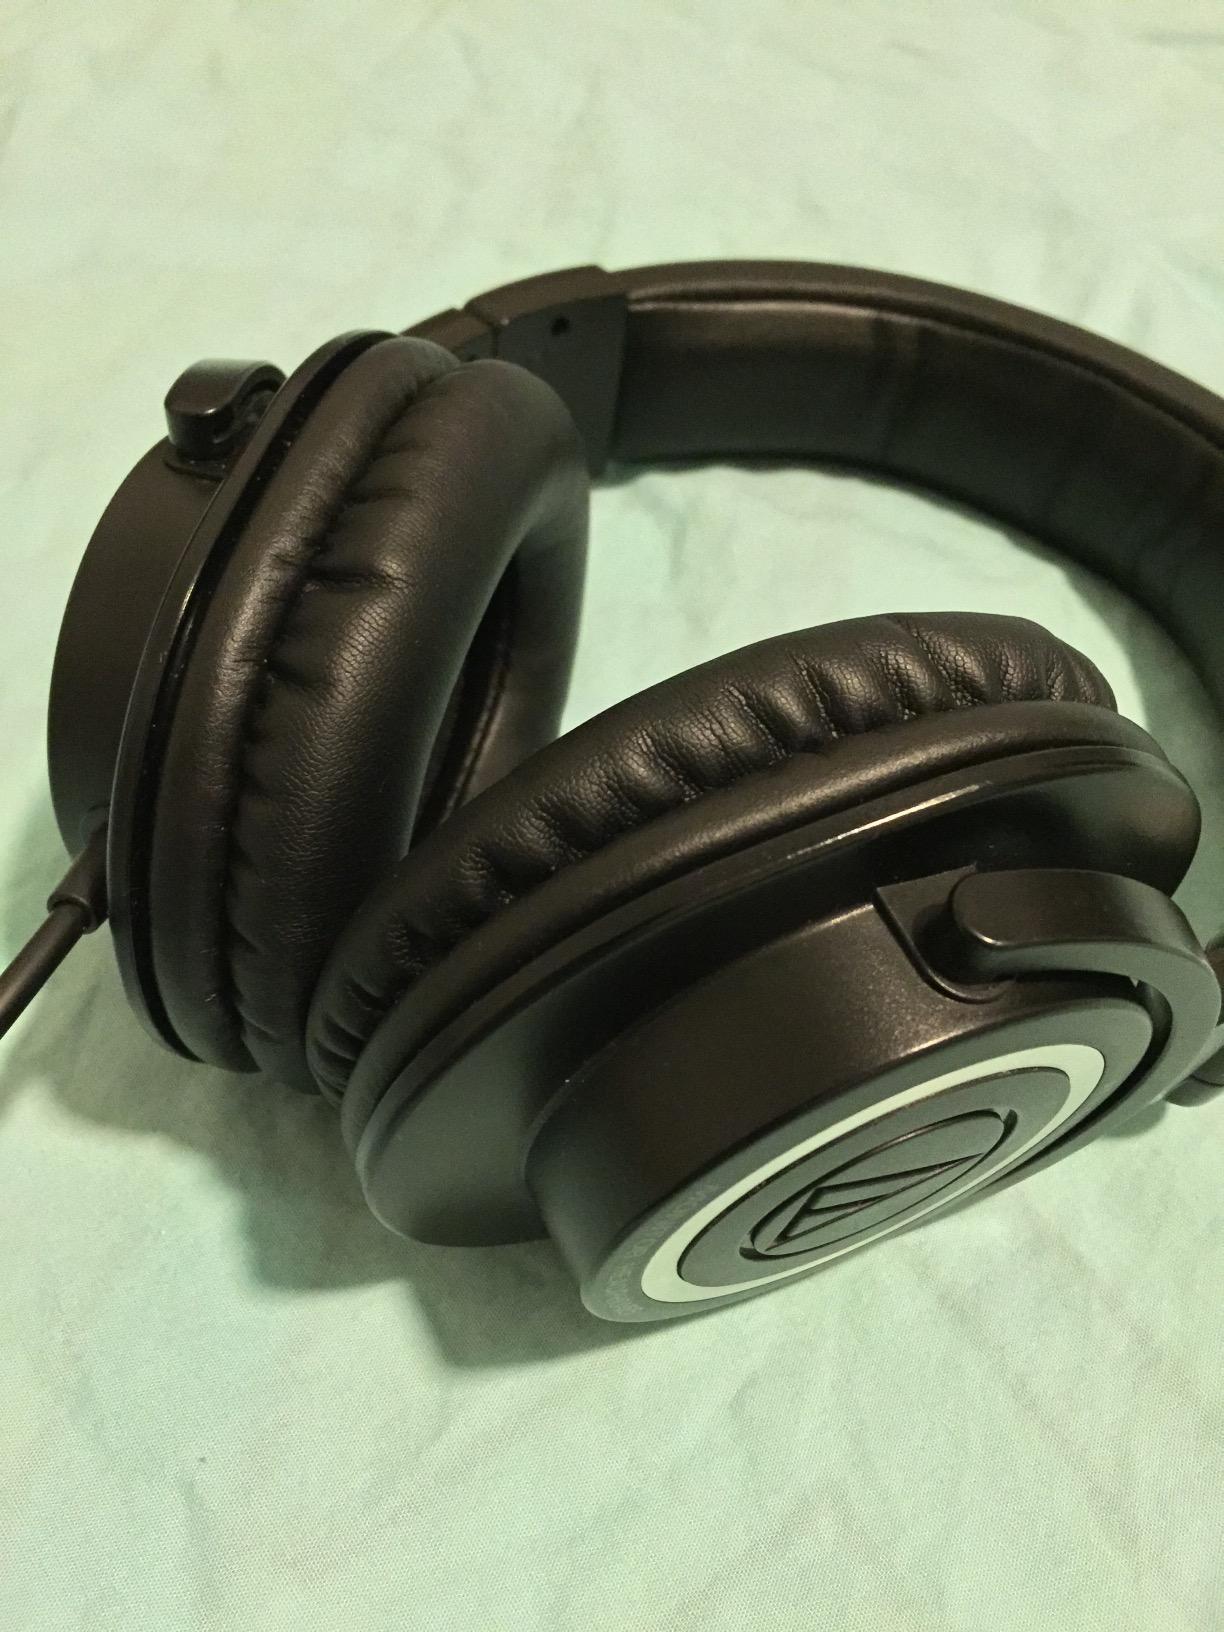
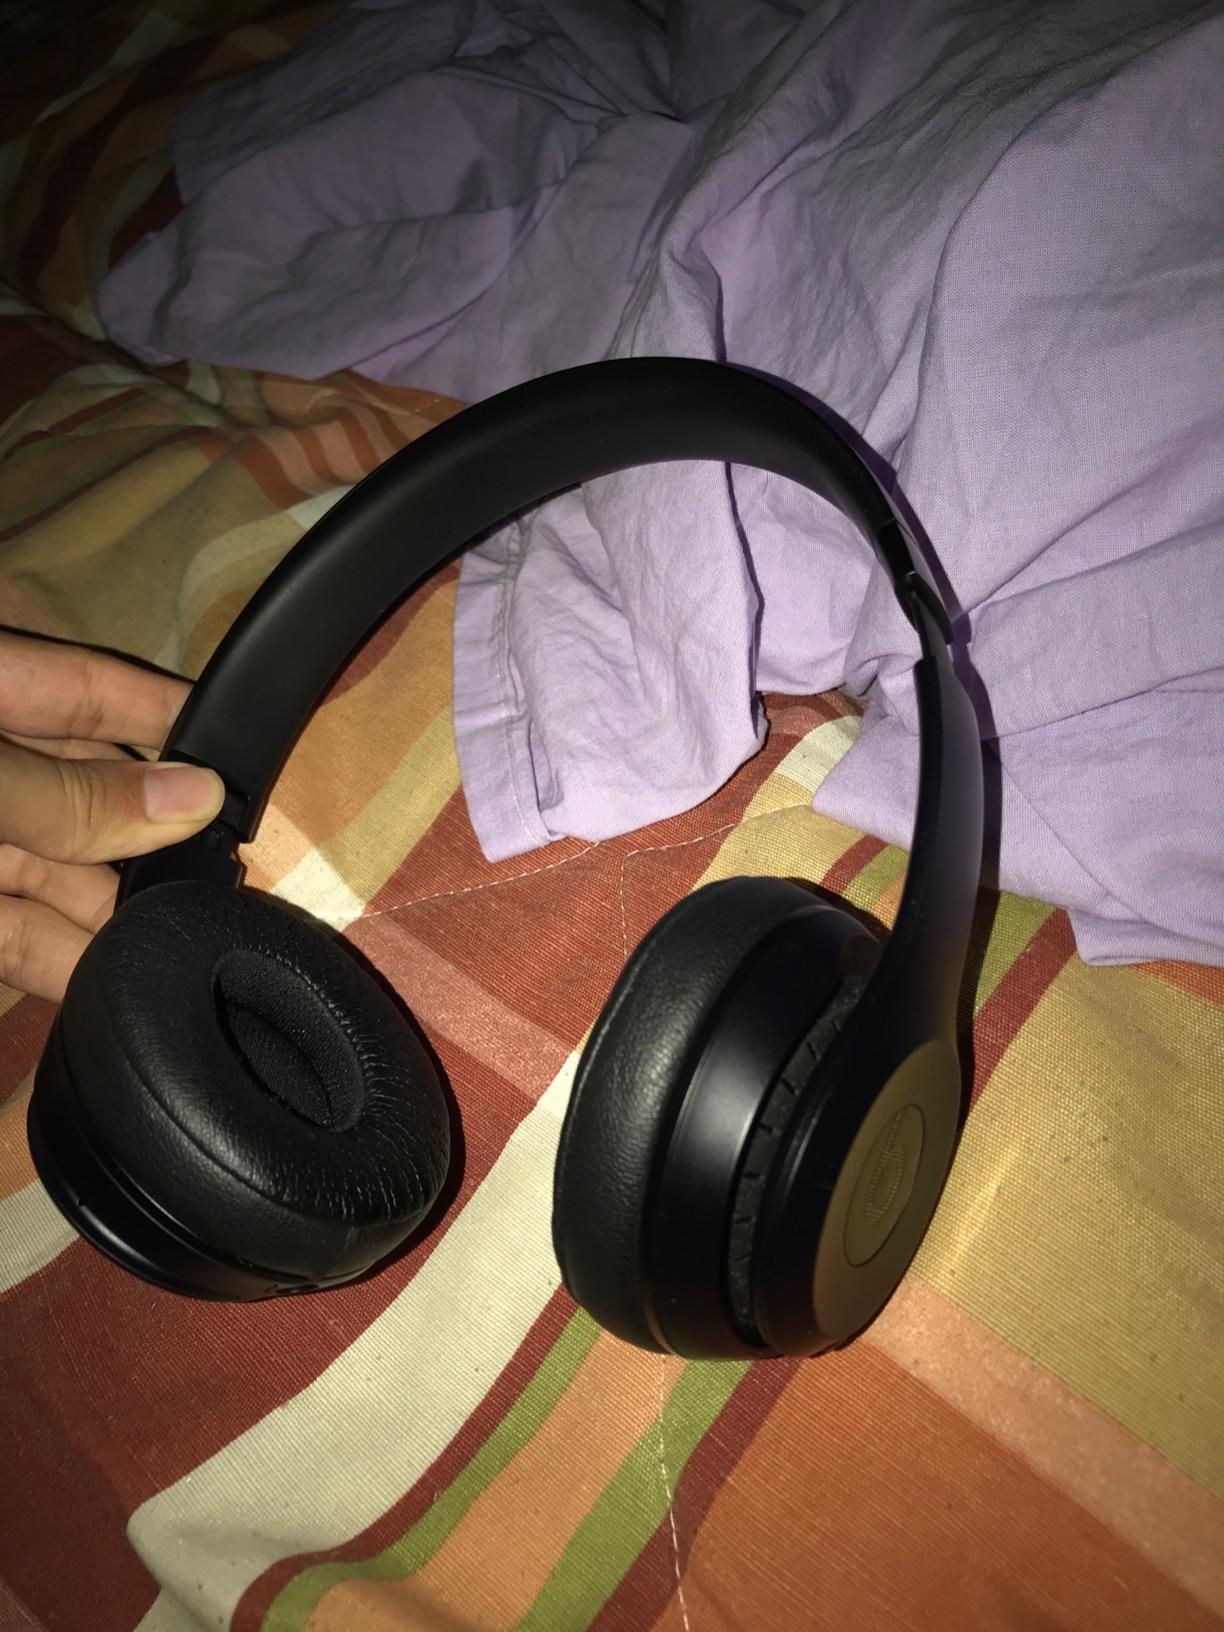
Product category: headphones
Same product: no